Julian Justus

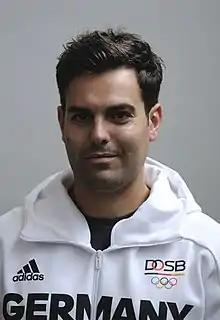
Julian Justus in 2016

Julian Justus (born 29 January 1988) is a German sports shooter. He competed in the Men's 10 metre air rifle event at the 2012 Summer Olympics and the 2016 Olympics.